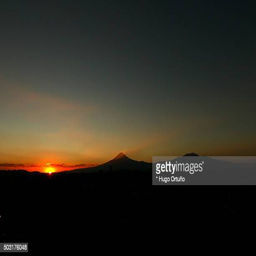
early winter sunset on the skyline